Aegina

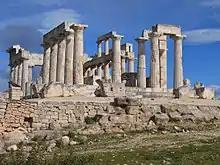
The Temple of Aphaea (about 490 BC)

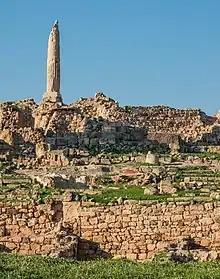
The ruins of the Temple of Apollo.

In the early years of the 5th century BC the Thebans, after the defeat by Athens about 507 BC, appealed to Aegina for assistance. The Aeginetans at first contented themselves with sending the images of the Aeacidae, the tutelary heroes of their island. Subsequently, however, they contracted an alliance, and ravaged the seaboard of Attica. The Athenians were preparing to make reprisals, in spite of the advice of the Delphic oracle that they should desist from attacking Aegina for thirty years, and content themselves meanwhile with dedicating a precinct to Aeacus, when their projects were interrupted by the Spartan intrigues for the restoration of Hippias.